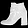
Label: Ankle boot